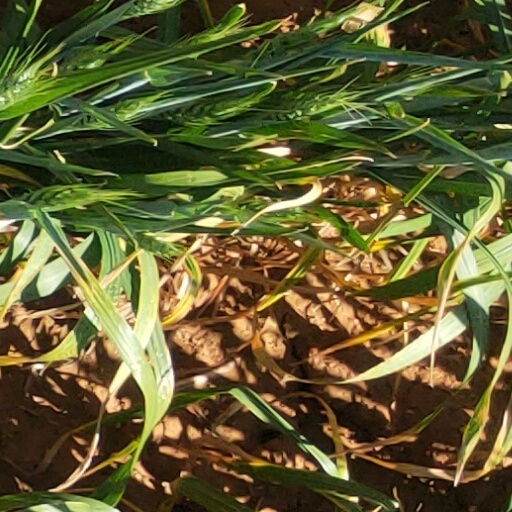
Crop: wheat